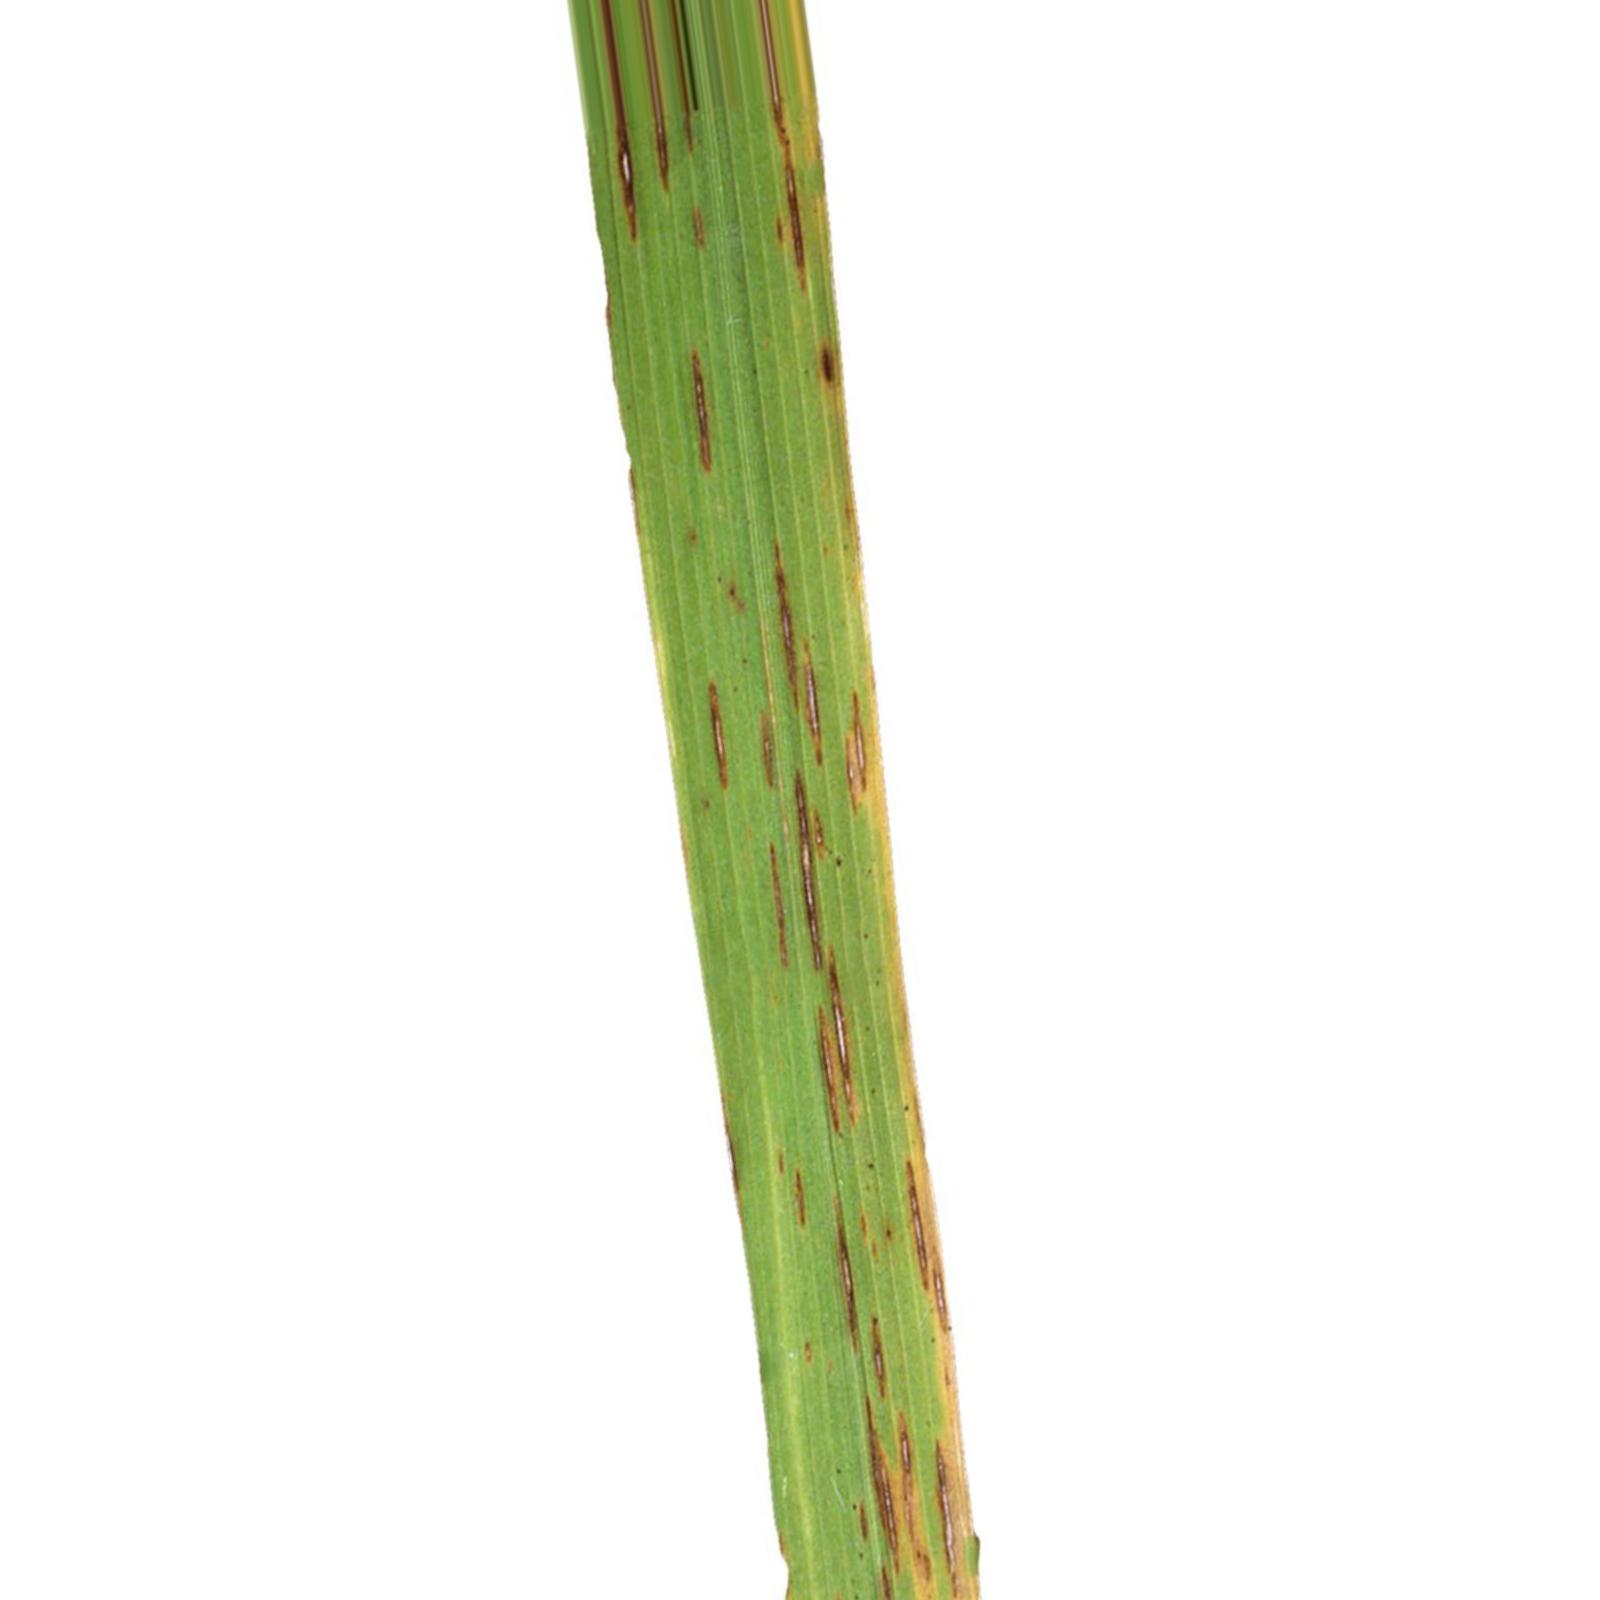
Nhãn: Bệnh Gạch Nâu ( Narrow Brown Spot )